Bullacta exarata

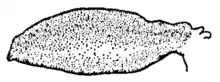
Drawing of penis-sack of "Bullacta exarata".

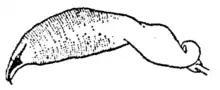
Drawing of penis extracted from the sack.

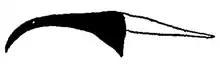
Drawing of stylet extracted from the penis.

Reproductive system: The male intromittent organ is provided with an elongate chitinous stylet. The penis is enclosed in an oval sack. When extracted therefrom it is an almost cylindrical organ with two coils, or constrictions, in its course, bluntly pointed at the apex and much contracted proximally. Its walls are highly muscular, but all the muscles are longitudinal and there is no circular muscular bulb. Its outstanding feature is the presence of a long, slender, sharply pointed, scimitar-shaped, black, horny stylet with a saddle-shaped base which is sometimes prolonged into a long, sharply pointed spur. In some individuals, however, the spur is completely absent.